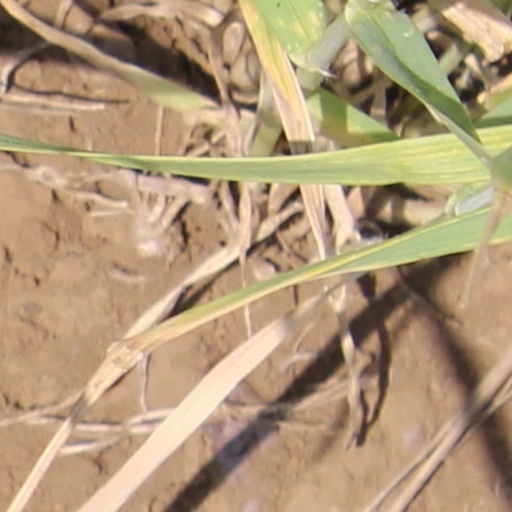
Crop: wheat